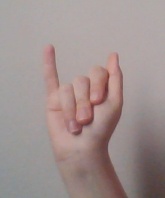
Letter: meem